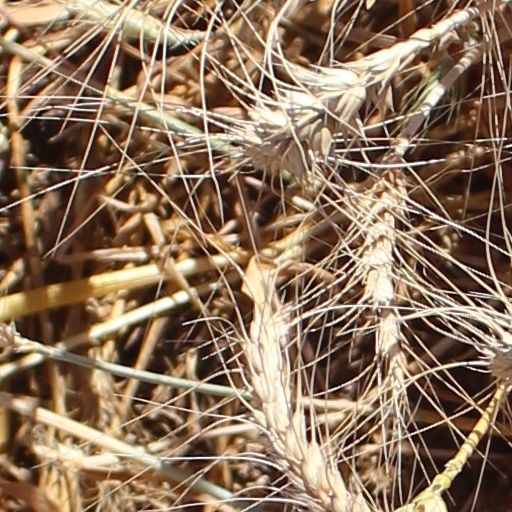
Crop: wheat